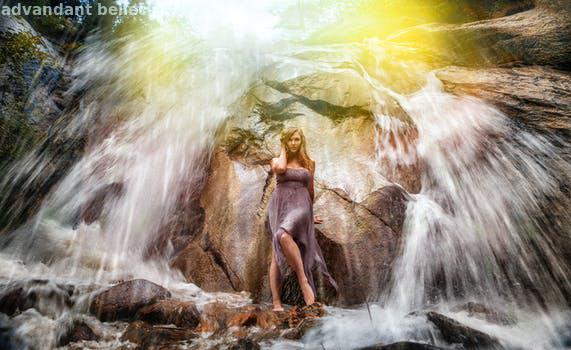
Label: Watermark